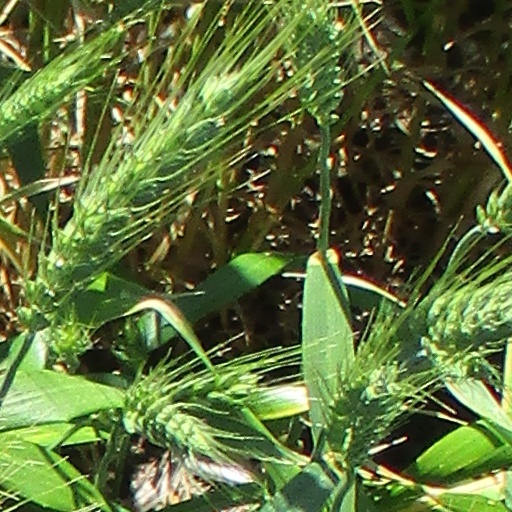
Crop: wheat